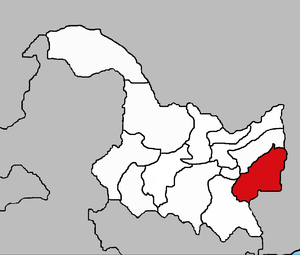
Jixi (Heilongjiang)
Jixis beliggenhed i Heilongjiang
Jixi er by på præfekturniveau i provinsen Heilongjiang i det nordøstlige Kina. Jixi har et areal på 23.040 km² og omkring 1.96 millioner indbyggere. Hovedbyen Jixi ligger 100 km vest for Khankasøen der med et areal på omkring 4.400 km² ligger ved grænsen til Rusland.